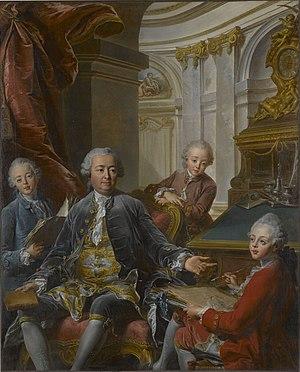
Après restauration
Jean Valade, est un artiste peintre et pastelliste français du mouvement rococo, spécialisé dans le portrait.